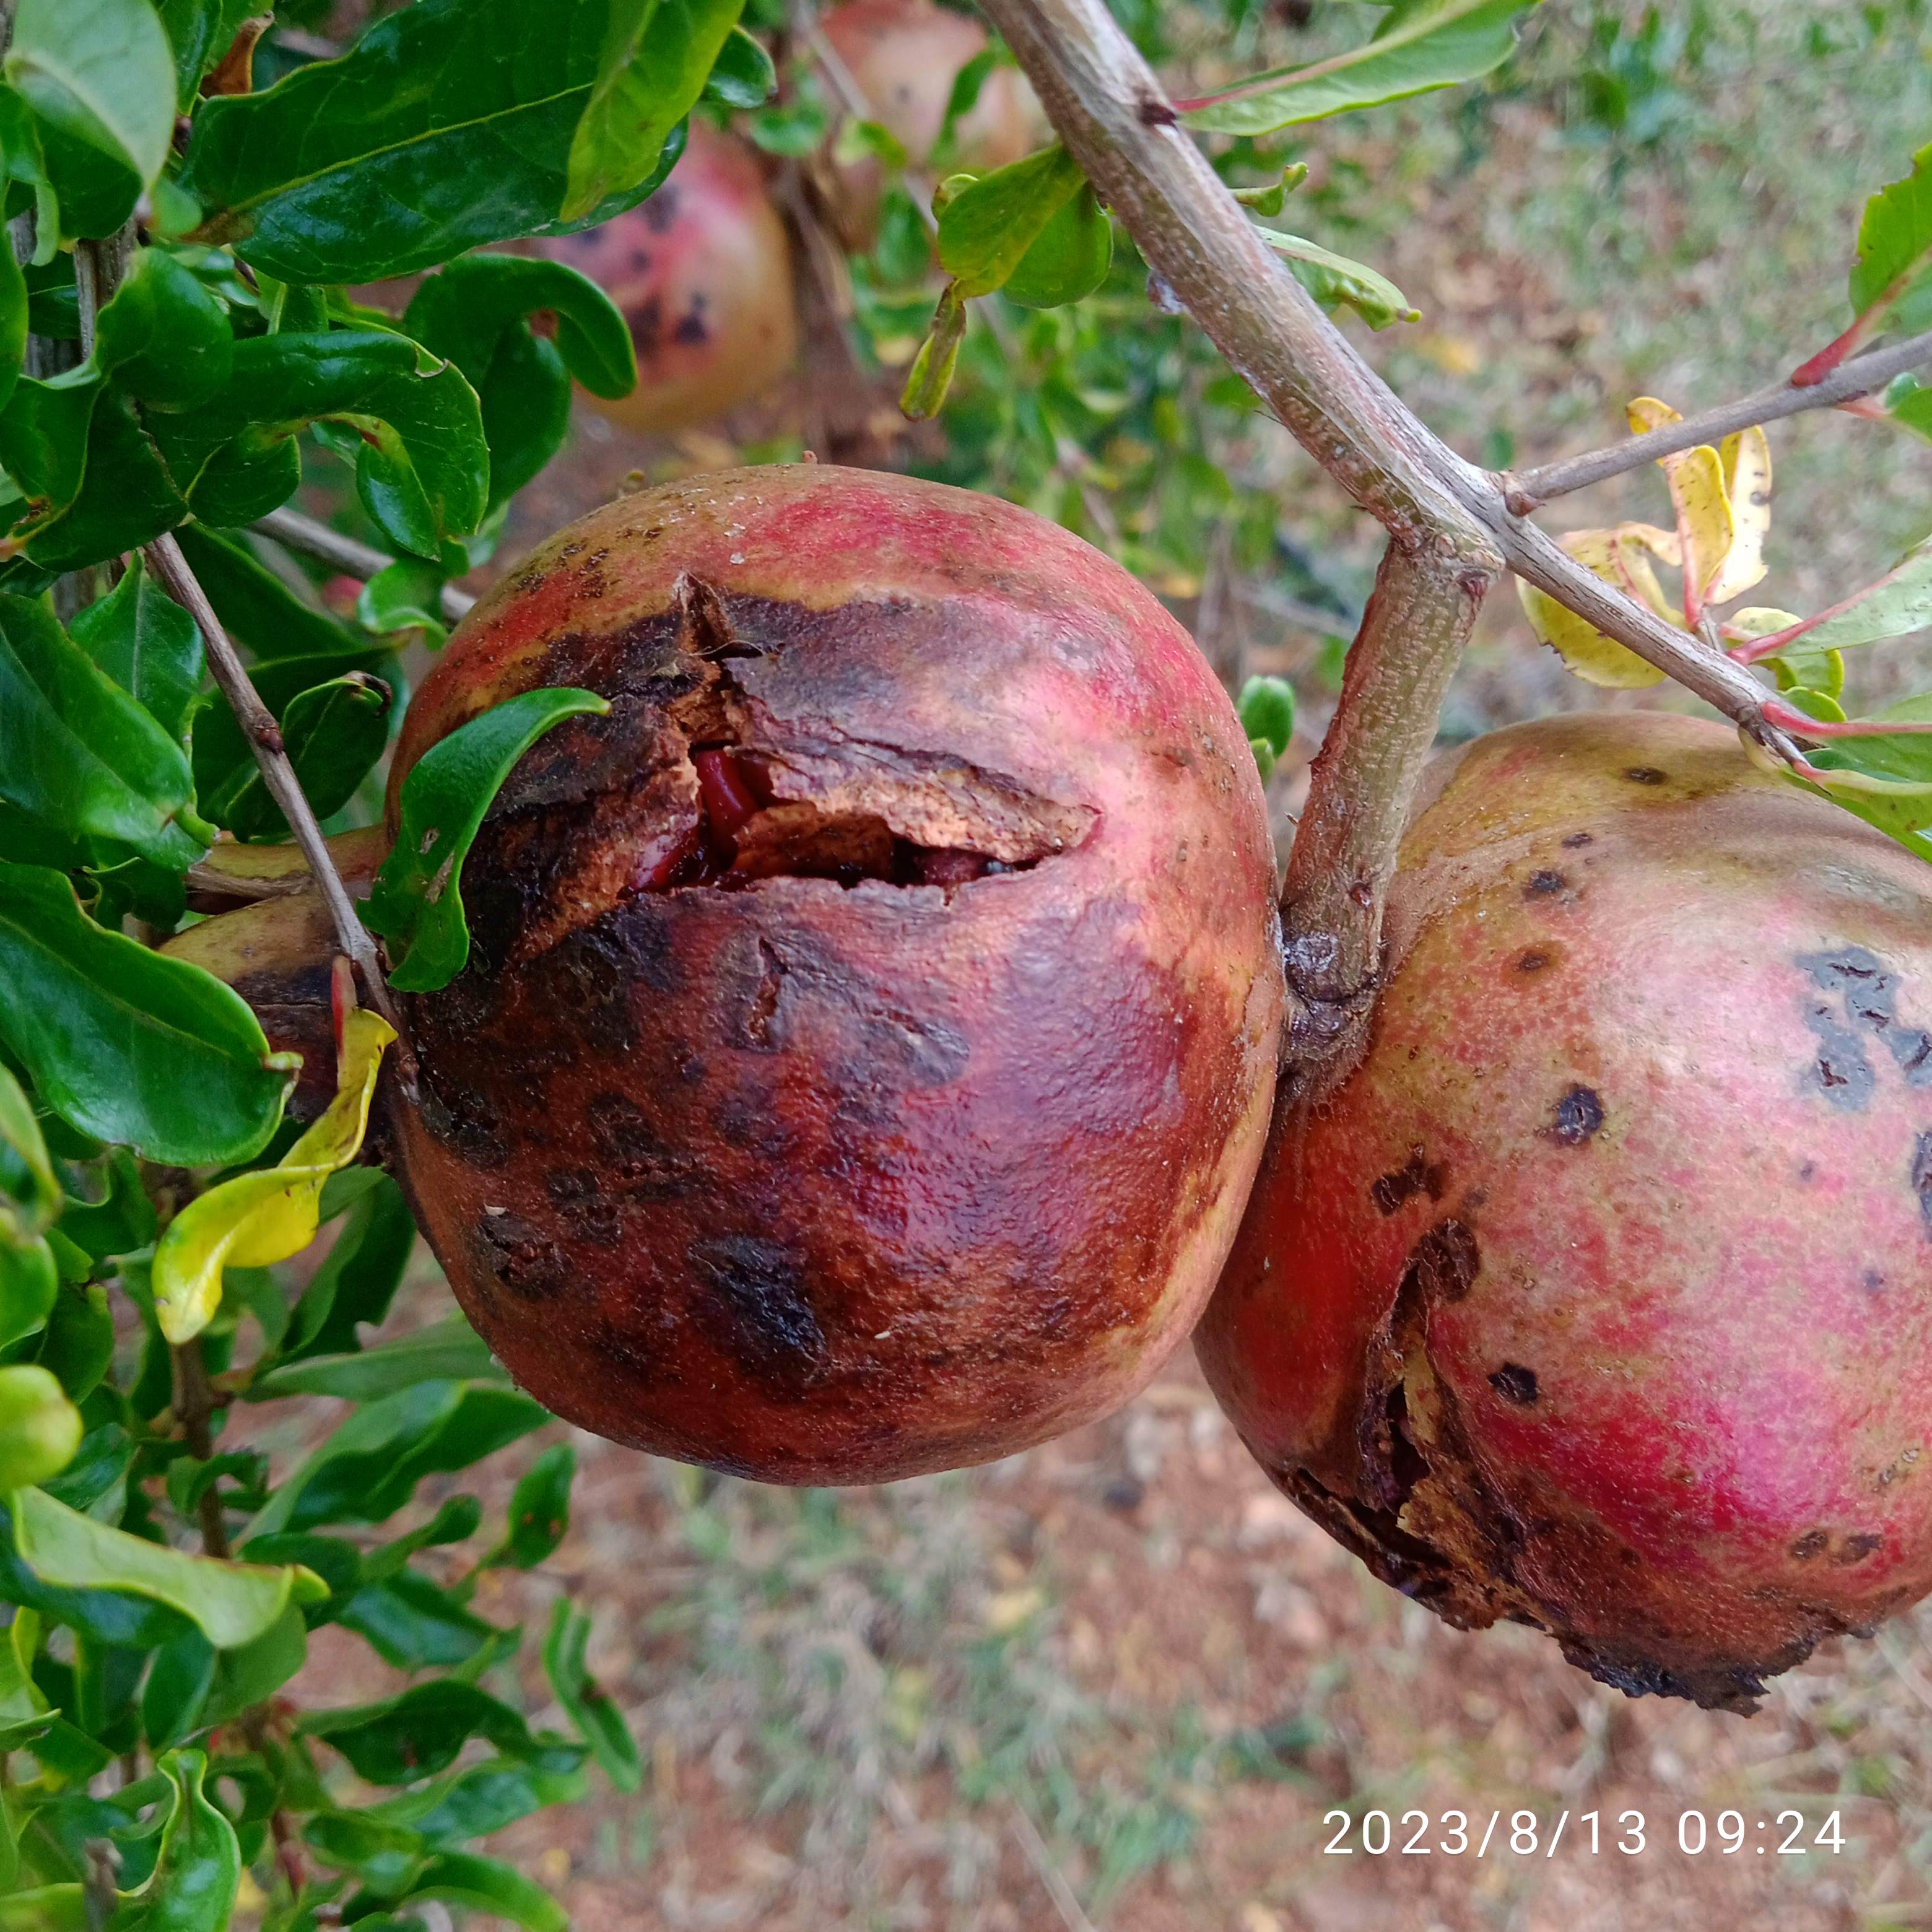
Label: Bacterial_Blight